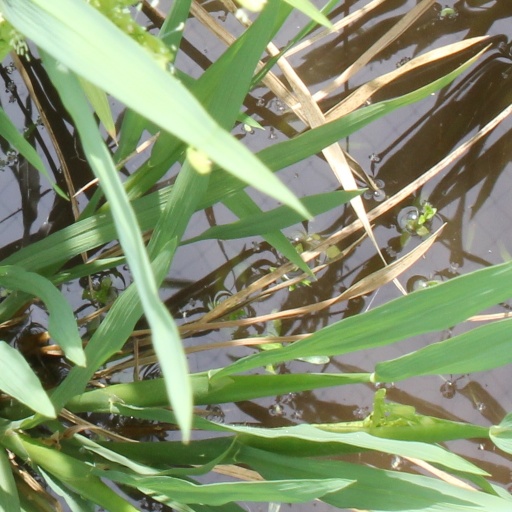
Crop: rice